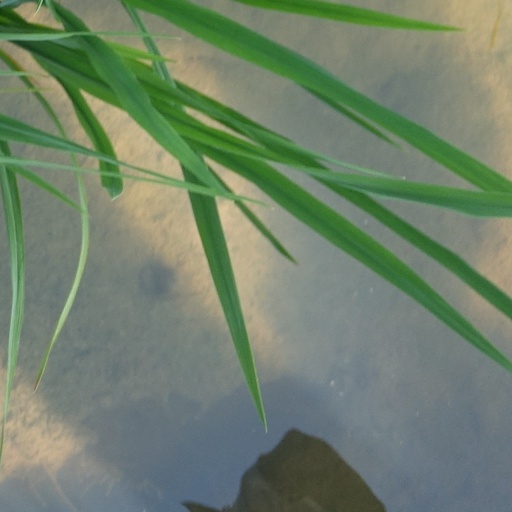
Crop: rice